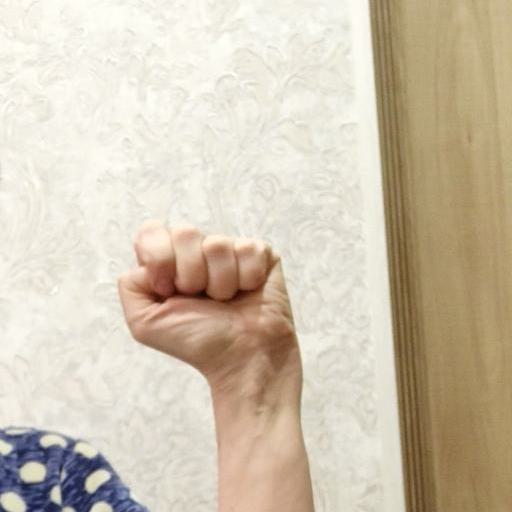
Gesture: fist